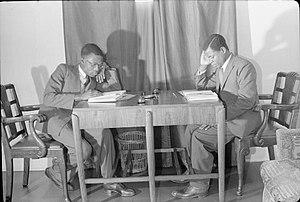
Jacques Frémeaux, né le 9 mars 1949 à Alger, est un historien français. Il est professeur honoraire en histoire contemporaine, spécialiste de l'histoire coloniale.